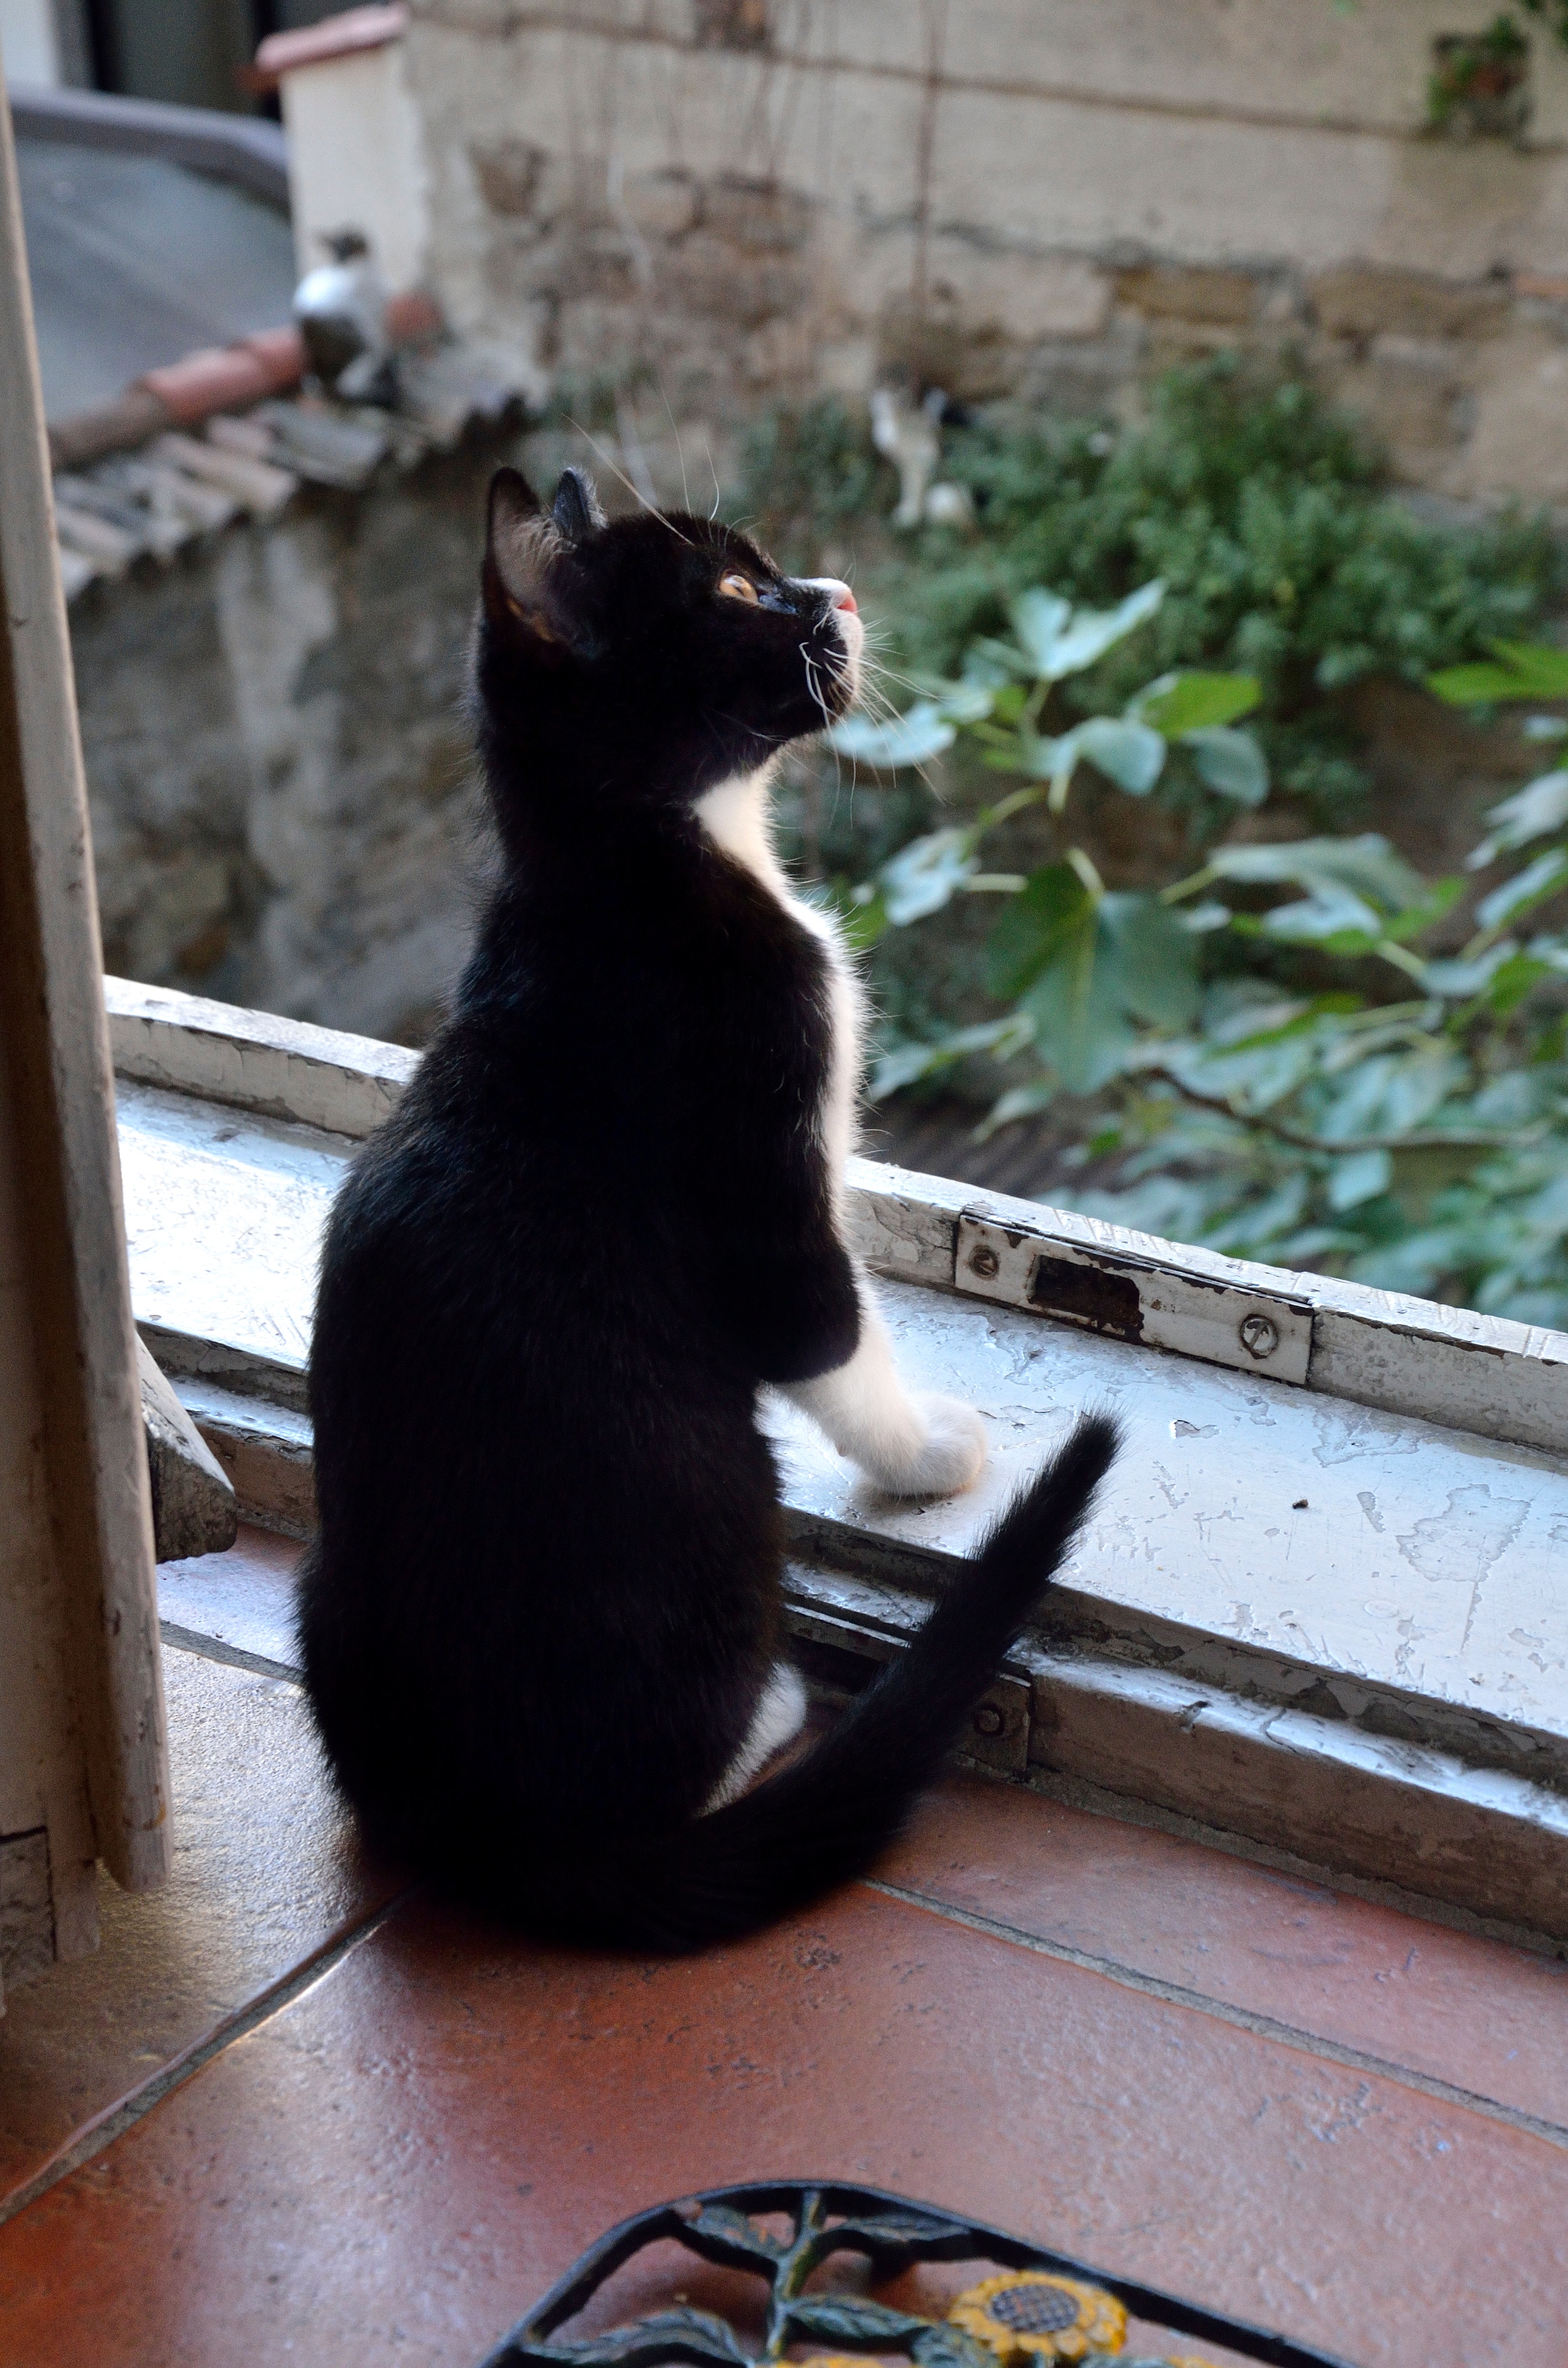
landscape, nature, light, black and white, plant, sky, white, window, time, summer, tranquility, pet, cat, color, mammal, black cat, black, fauna, trees, outdoors, cats, whiskers, meditation, tail, vertebrate, vista, nero, photo studio, to watch, white black, inside home, small to medium sized cats, cat like mammal